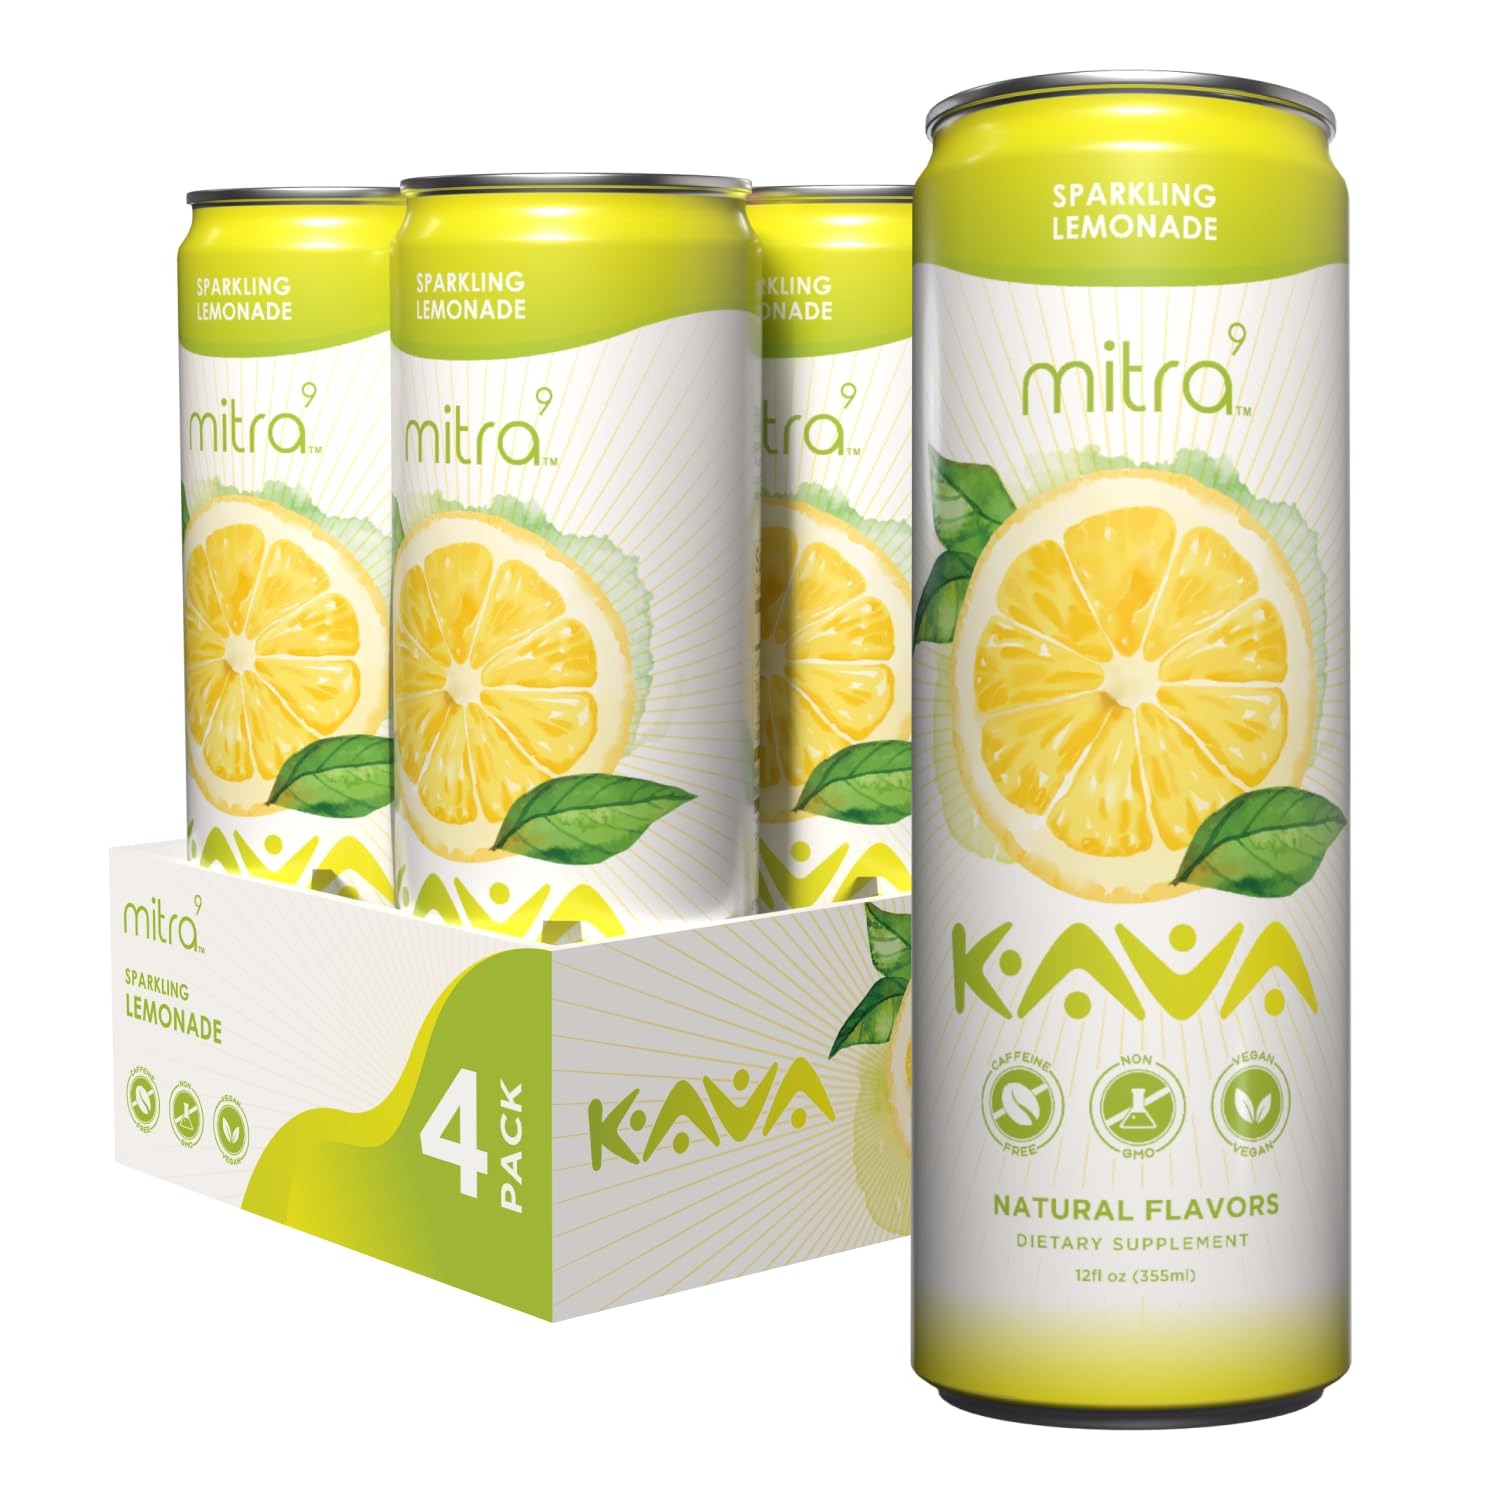
Item Name: MITRA9 Botanical Beverages - Lemonade Sparkling Kava Drink With Kava Root Extract - Mood Enhancer - Plant Based - Promotes Natural Calm & Clarity (12 Fl. Oz) (4)
Bullet Point 1: Lemonade Seltzer: Our lemonade kava seltzer is a refreshing drink for any time of day. Snap into summer anytime with a crisp Mitra9 lemonade kava.
Bullet Point 2: All Natural: Our sparkling kava seltzers are gluten free, plant based, low calorie, and delicious. Mitra9 seltzers are a great alternative to traditional sodas.
Bullet Point 3: Non Alcoholic Sparkling Drink: Our kava kava drinks harness the power of natural ingredients to provide a delicious sparkling non alcoholic alternative beverage.
Bullet Point 4: Enjoy Anywhere: Say goodbye to the hassle of traditional kava powder and enjoy a sparkling kava seltzer anywhere. Mitra9 kava seltzers are packed with essential extracts for any occasion.
Bullet Point 5: Sleep Benefits: The calming effects of the kava root extract in our botanical beverages help relax the body and may allow you to fall asleep quicker and get more restorative sleep.
Product Description: Swap out your usual bubbly water or healthy soda for the zesty tang of lemonade combined with the calming benefits of Kava Kava Extract. Dive into a unique blend of tradition and taste with our lemonade-flavored Kava drink. Kava, a potent root native to the Pacific Islands, has been cherished for millennia for its remarkable relaxation properties. Known to alleviate stress, enhance mood, and promote deep, restful sleep, Kava is a natural choice for both women and men seeking a serene escape from the hustle and bustle of daily life. Our lemonade-flavored Kava drink not only offers the soothing effects of Kava powder but also delights the palate with a refreshing citrus twist. It's the perfect beverage to unwind after a taxing day, helping you rejuvenate and prepare for the challenges ahead. At Mitra9, we're more than just a brand. We're pioneers in promoting holistic health, wellness, and lifestyle. Our dedicated team is driven by a shared passion: ensuring our customers experience the best of what nature and innovation have to offer.
Value: 12.0
Unit: Fl Oz

Price: 24.95